Turkish calligraphy

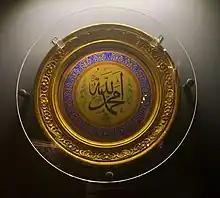
Made by Sultan Abdülmecid in 1849. It was donated to the Museum of Turkish and Islamic Arts by Mehmed V Reşâd

The art of Turkish calligraphy dates back to the seventh century. The Ottoman Turks migrated from Central Asia to establish an empire in Anatolia by 1299, and conquered Constantinople in 1453. The Ottoman Empire became a major European power.